Leonard Nimoy

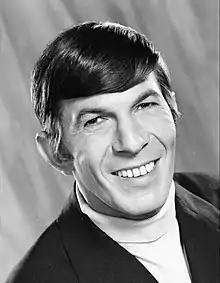
Nimoy in 1973

Leonard Simon Nimoy (March 26, 1931 – February 27, 2015) was an American actor and director, famous for playing Spock in the "Star Trek" franchise for almost 50 years. This includes originating Spock in in 1966, then "", the first six "Star Trek" films, "", the 2009 "Star Trek" film, and "Star Trek Into Darkness". Nimoy also directed films, including "" (1984), "" (1986), and "Three Men and a Baby" (1987), and his career included roles in music videos and video games. In addition to acting and filmmaking, Nimoy was a photographer, author, singer, and songwriter.